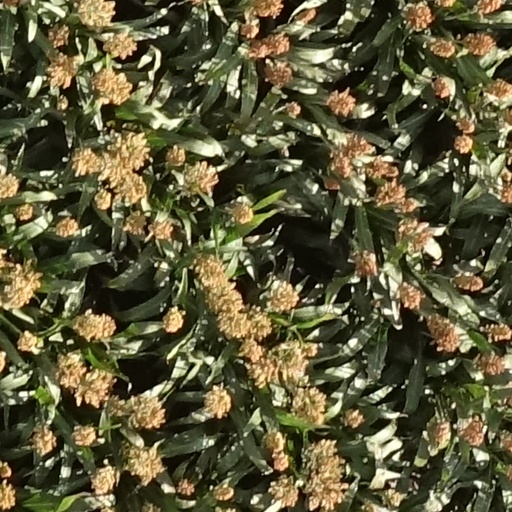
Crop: sorghum